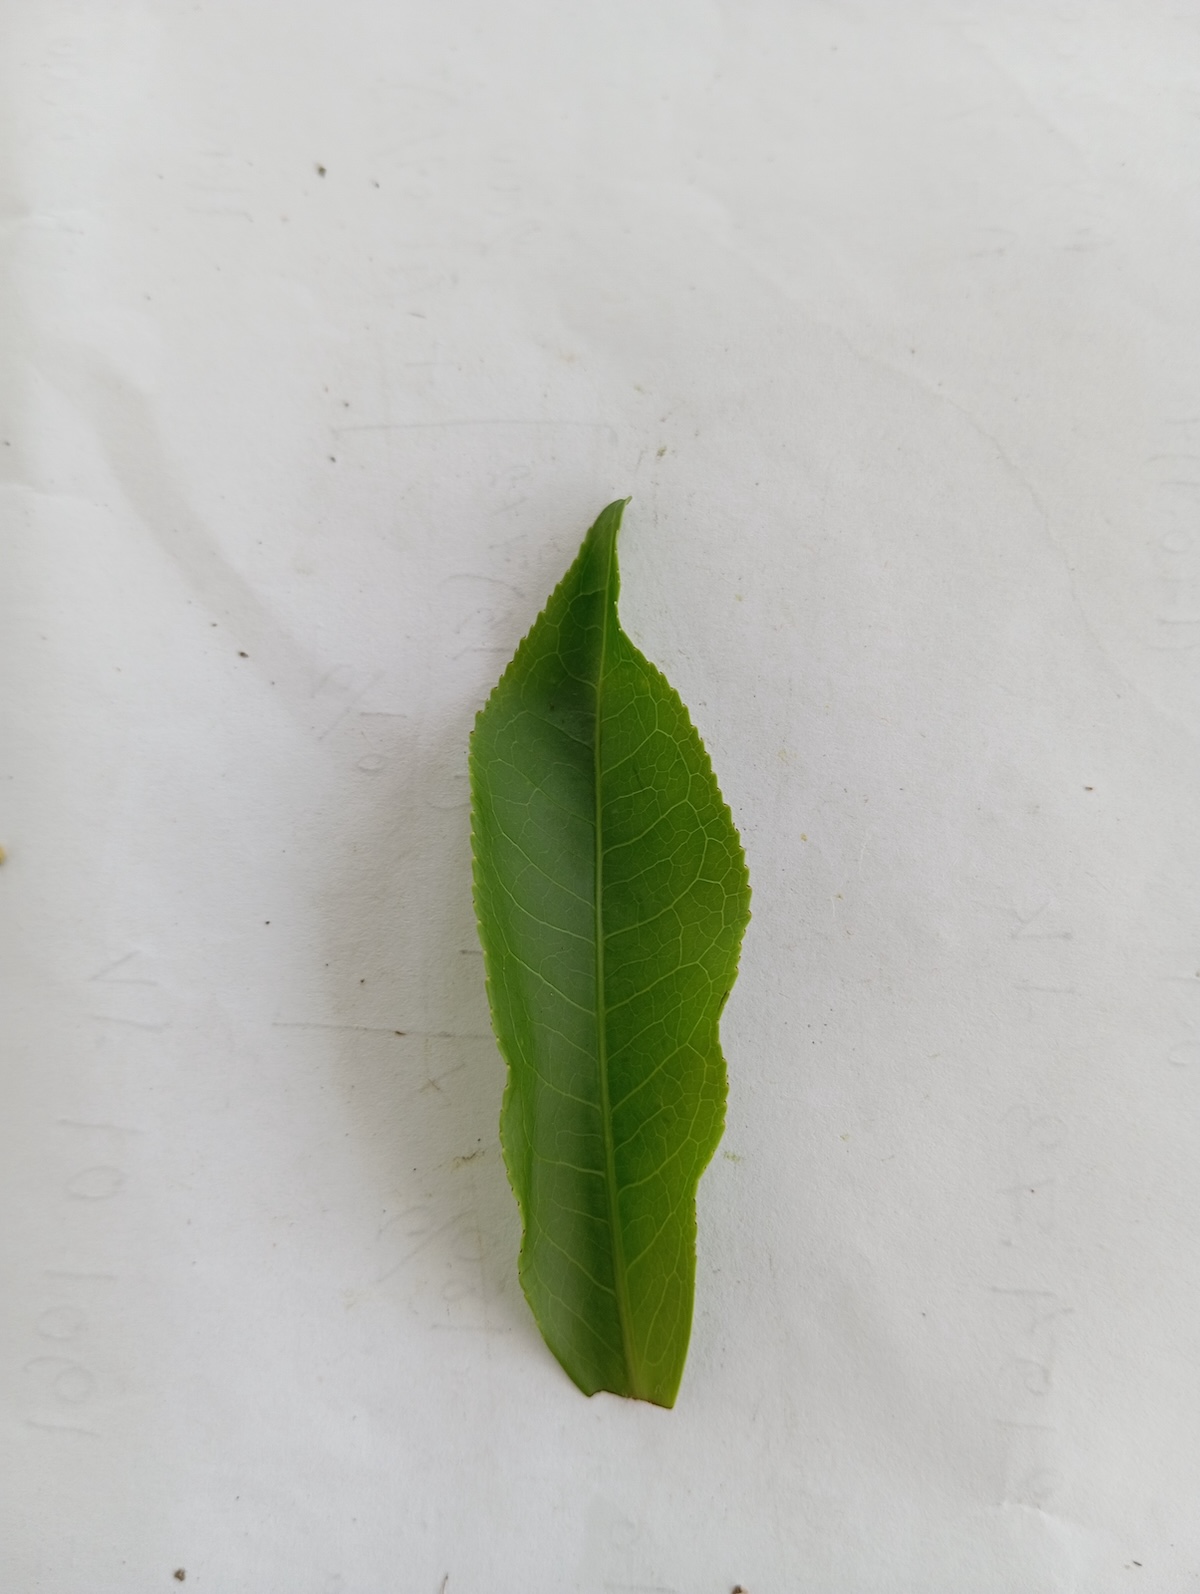
Label: Healthy leaf